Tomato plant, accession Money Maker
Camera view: horizontal (90 deg, fisheye); turntable rotation: 240 degrees
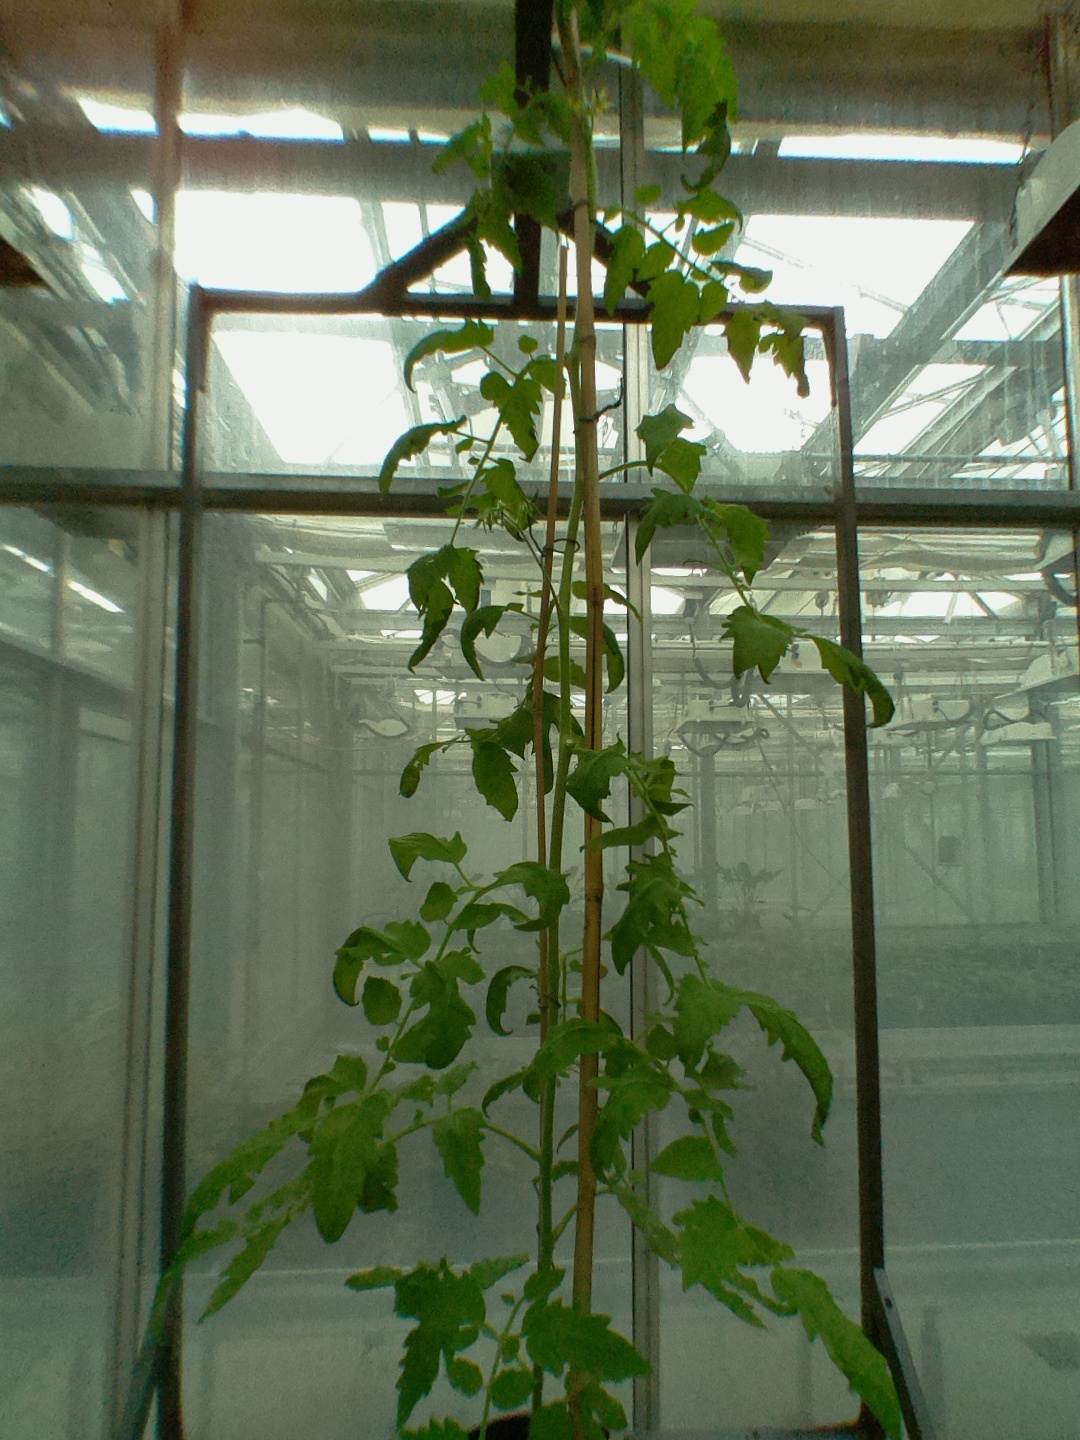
BBCH growth stage 63: 30%-40% of flowers open